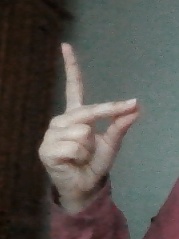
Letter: ta